Mario Williams

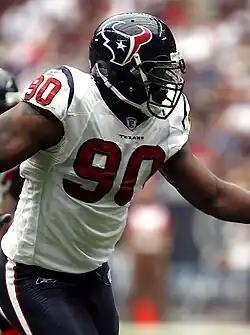
Williams with the Houston Texans in 2006

Mario Jerrel Williams (born January 31, 1985) is an American former professional football player who was a defensive end in the National Football League (NFL). He played college football for the NC State Wolfpack, and was selected first overall by the Houston Texans in the 2006 NFL draft. A four-time Pro Bowl selection, he also played for the Buffalo Bills and Miami Dolphins.